Tyler Lorenzen

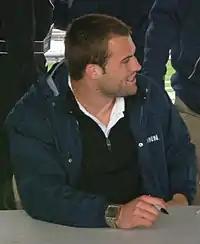
Lorenzen signing autographs at the 2010 UConn spring game at Rentschler Field

Tyler John Lorenzen (born December 24, 1985) is an American former professional football player who was a tight end in the National Football League (NFL). He played college football for the Connecticut Huskies and was signed by the Jacksonville Jaguars as an undrafted free agent in 2009. He also played for the New Orleans Saints.